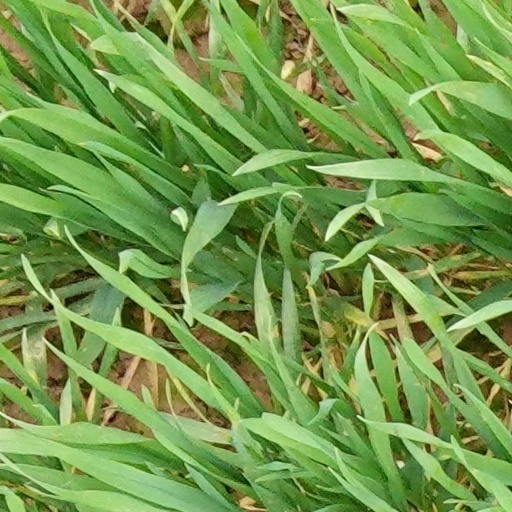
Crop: wheat